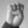
ASL letter: E